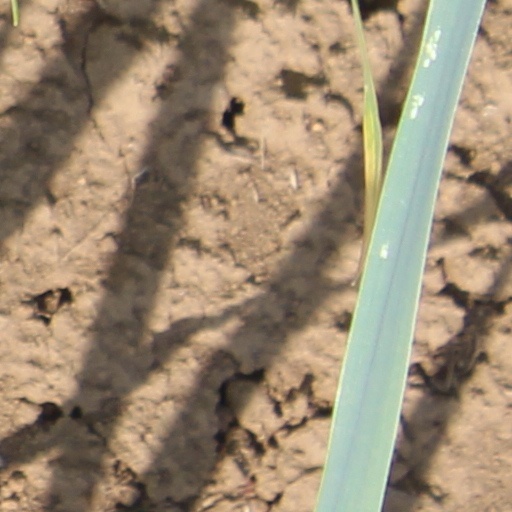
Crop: wheat